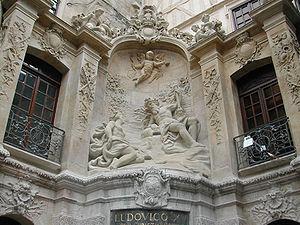
Jean-Pierre Defrance est un sculpteur et architecte français né à Rouen le 8 décembre 1694, et mort dans la même ville, le 22 mars 1768.